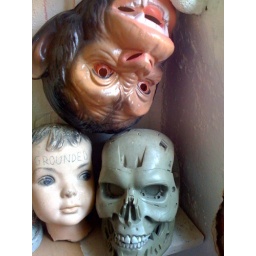
faces in the bathroom at Last Waltz clothing store on 18th &amp;amp; Union